Maya DiRado

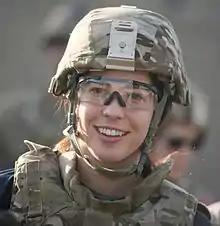
DiRado visiting a U.S. military base in Afghanistan in December 2016

DiRado retired from the competitive swimming side of the sport following her performances in August 2016 at her Olympic debut in the 2016 Summer Olympics. She decided to stay active in the swimming community after her retirement by serving as a board member for the United States Swimming Foundation and USA Swimming.